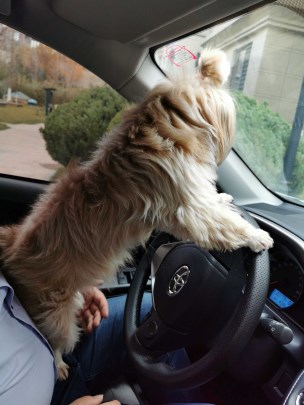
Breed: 361-n000123-Shih_Tzu